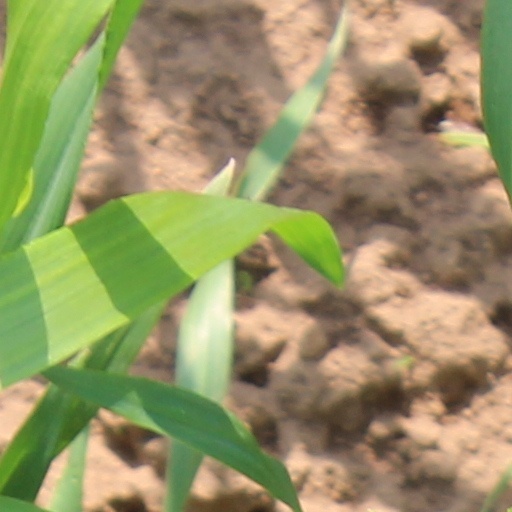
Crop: wheat